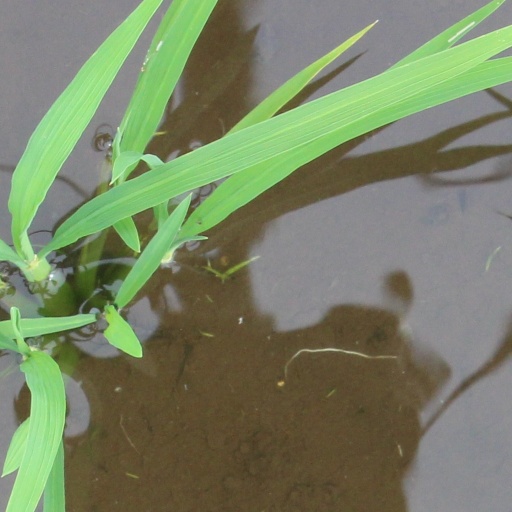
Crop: rice